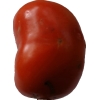
Label: tomato